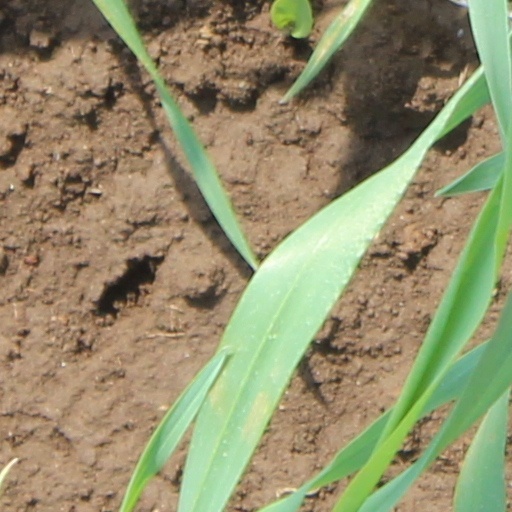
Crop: wheat